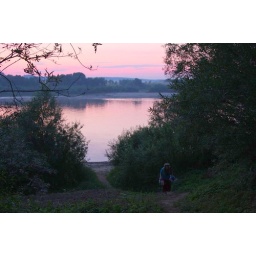
A girl in a circlet of daisies returns to the camp from the Oka river